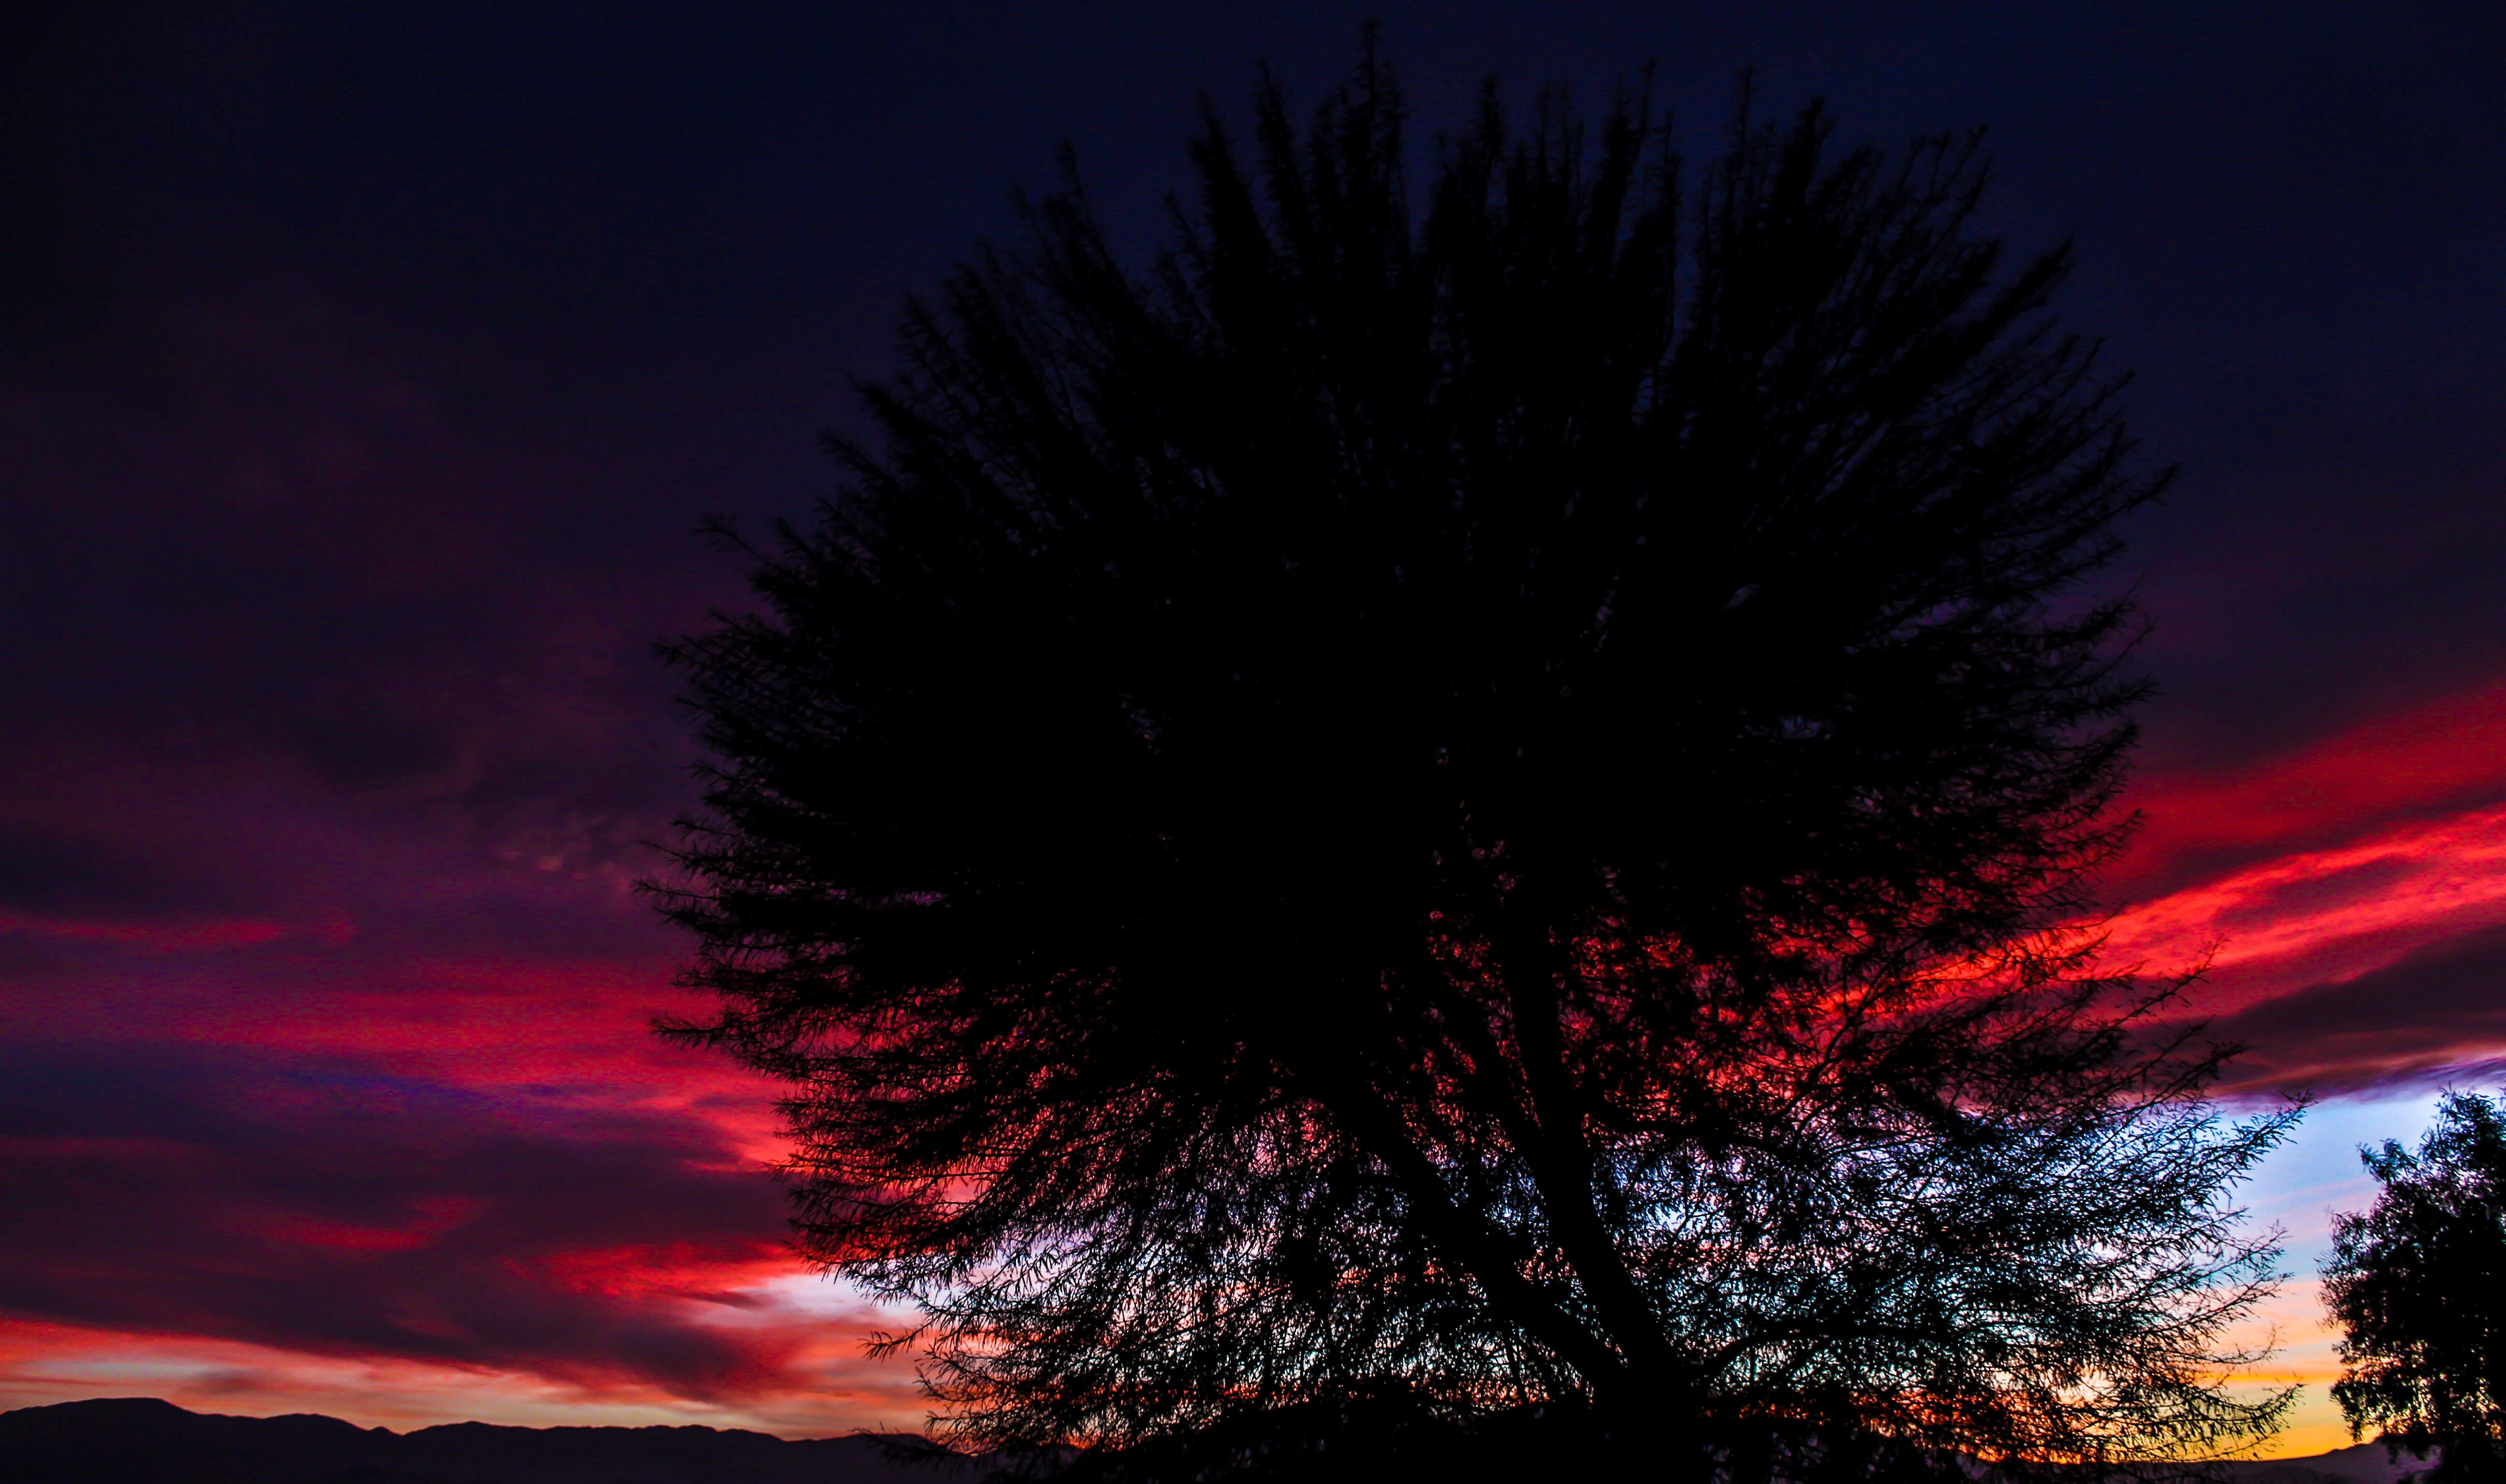
tree, cloud, sky, sunrise, sunset, night, dawn, atmosphere, dusk, evening, afterglow